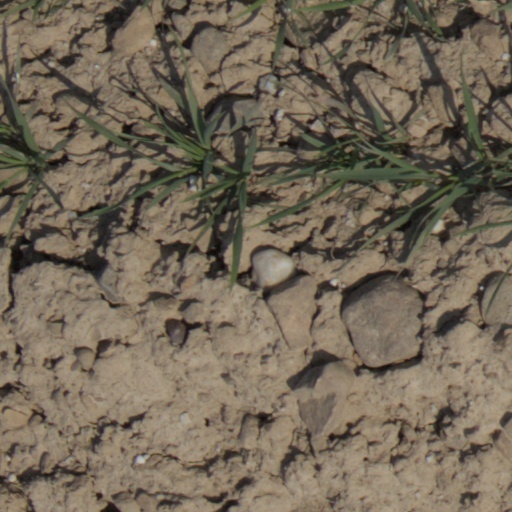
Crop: wheat